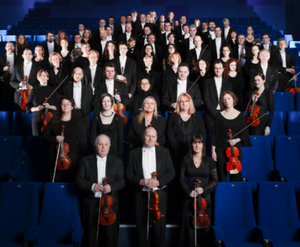
L'Orchestre symphonique de la radio-télévision irlandaise est un orchestre symphonique irlandais fondé en 1946. L'orchestre participe à la saison lyrique de Dublin et au festival de Wexford.